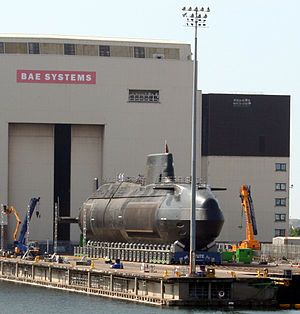
Astute-klassen
HMS Astute (S119) under konstruktion
HMS Astute (S119) under konstruktion
Astute-klassen er en britisk klasse af undervandsbåde brugt af Royal Navy.